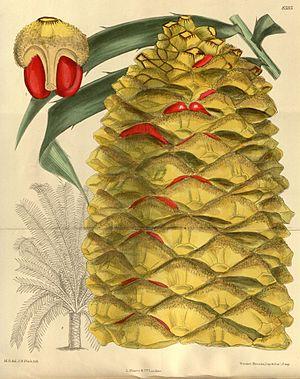
Encephalartos hildebrandtii est une espèce de plantes appartenant à la famille des Zamiaceae. On la trouve naturellement sur la côte sud-orientale de l'Afrique et plus particulièrement au Congo, au Kenya et en Tanzanie.